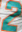
Number: 2